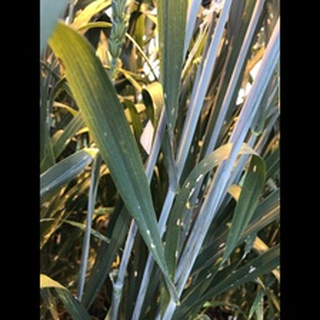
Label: wheat_mildew